Ghar Ka Chiraag

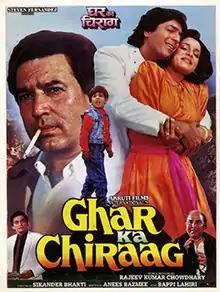
Poster

Ghar Ka Chiraag (transl. Only Son) is a 1989 Indian film in Hindi directed by Sikander Bharti. The film stars Rajesh Khanna, Chunky Pandey, Neelam in the lead roles. Actor Chunky Pandey himself distributed this film.